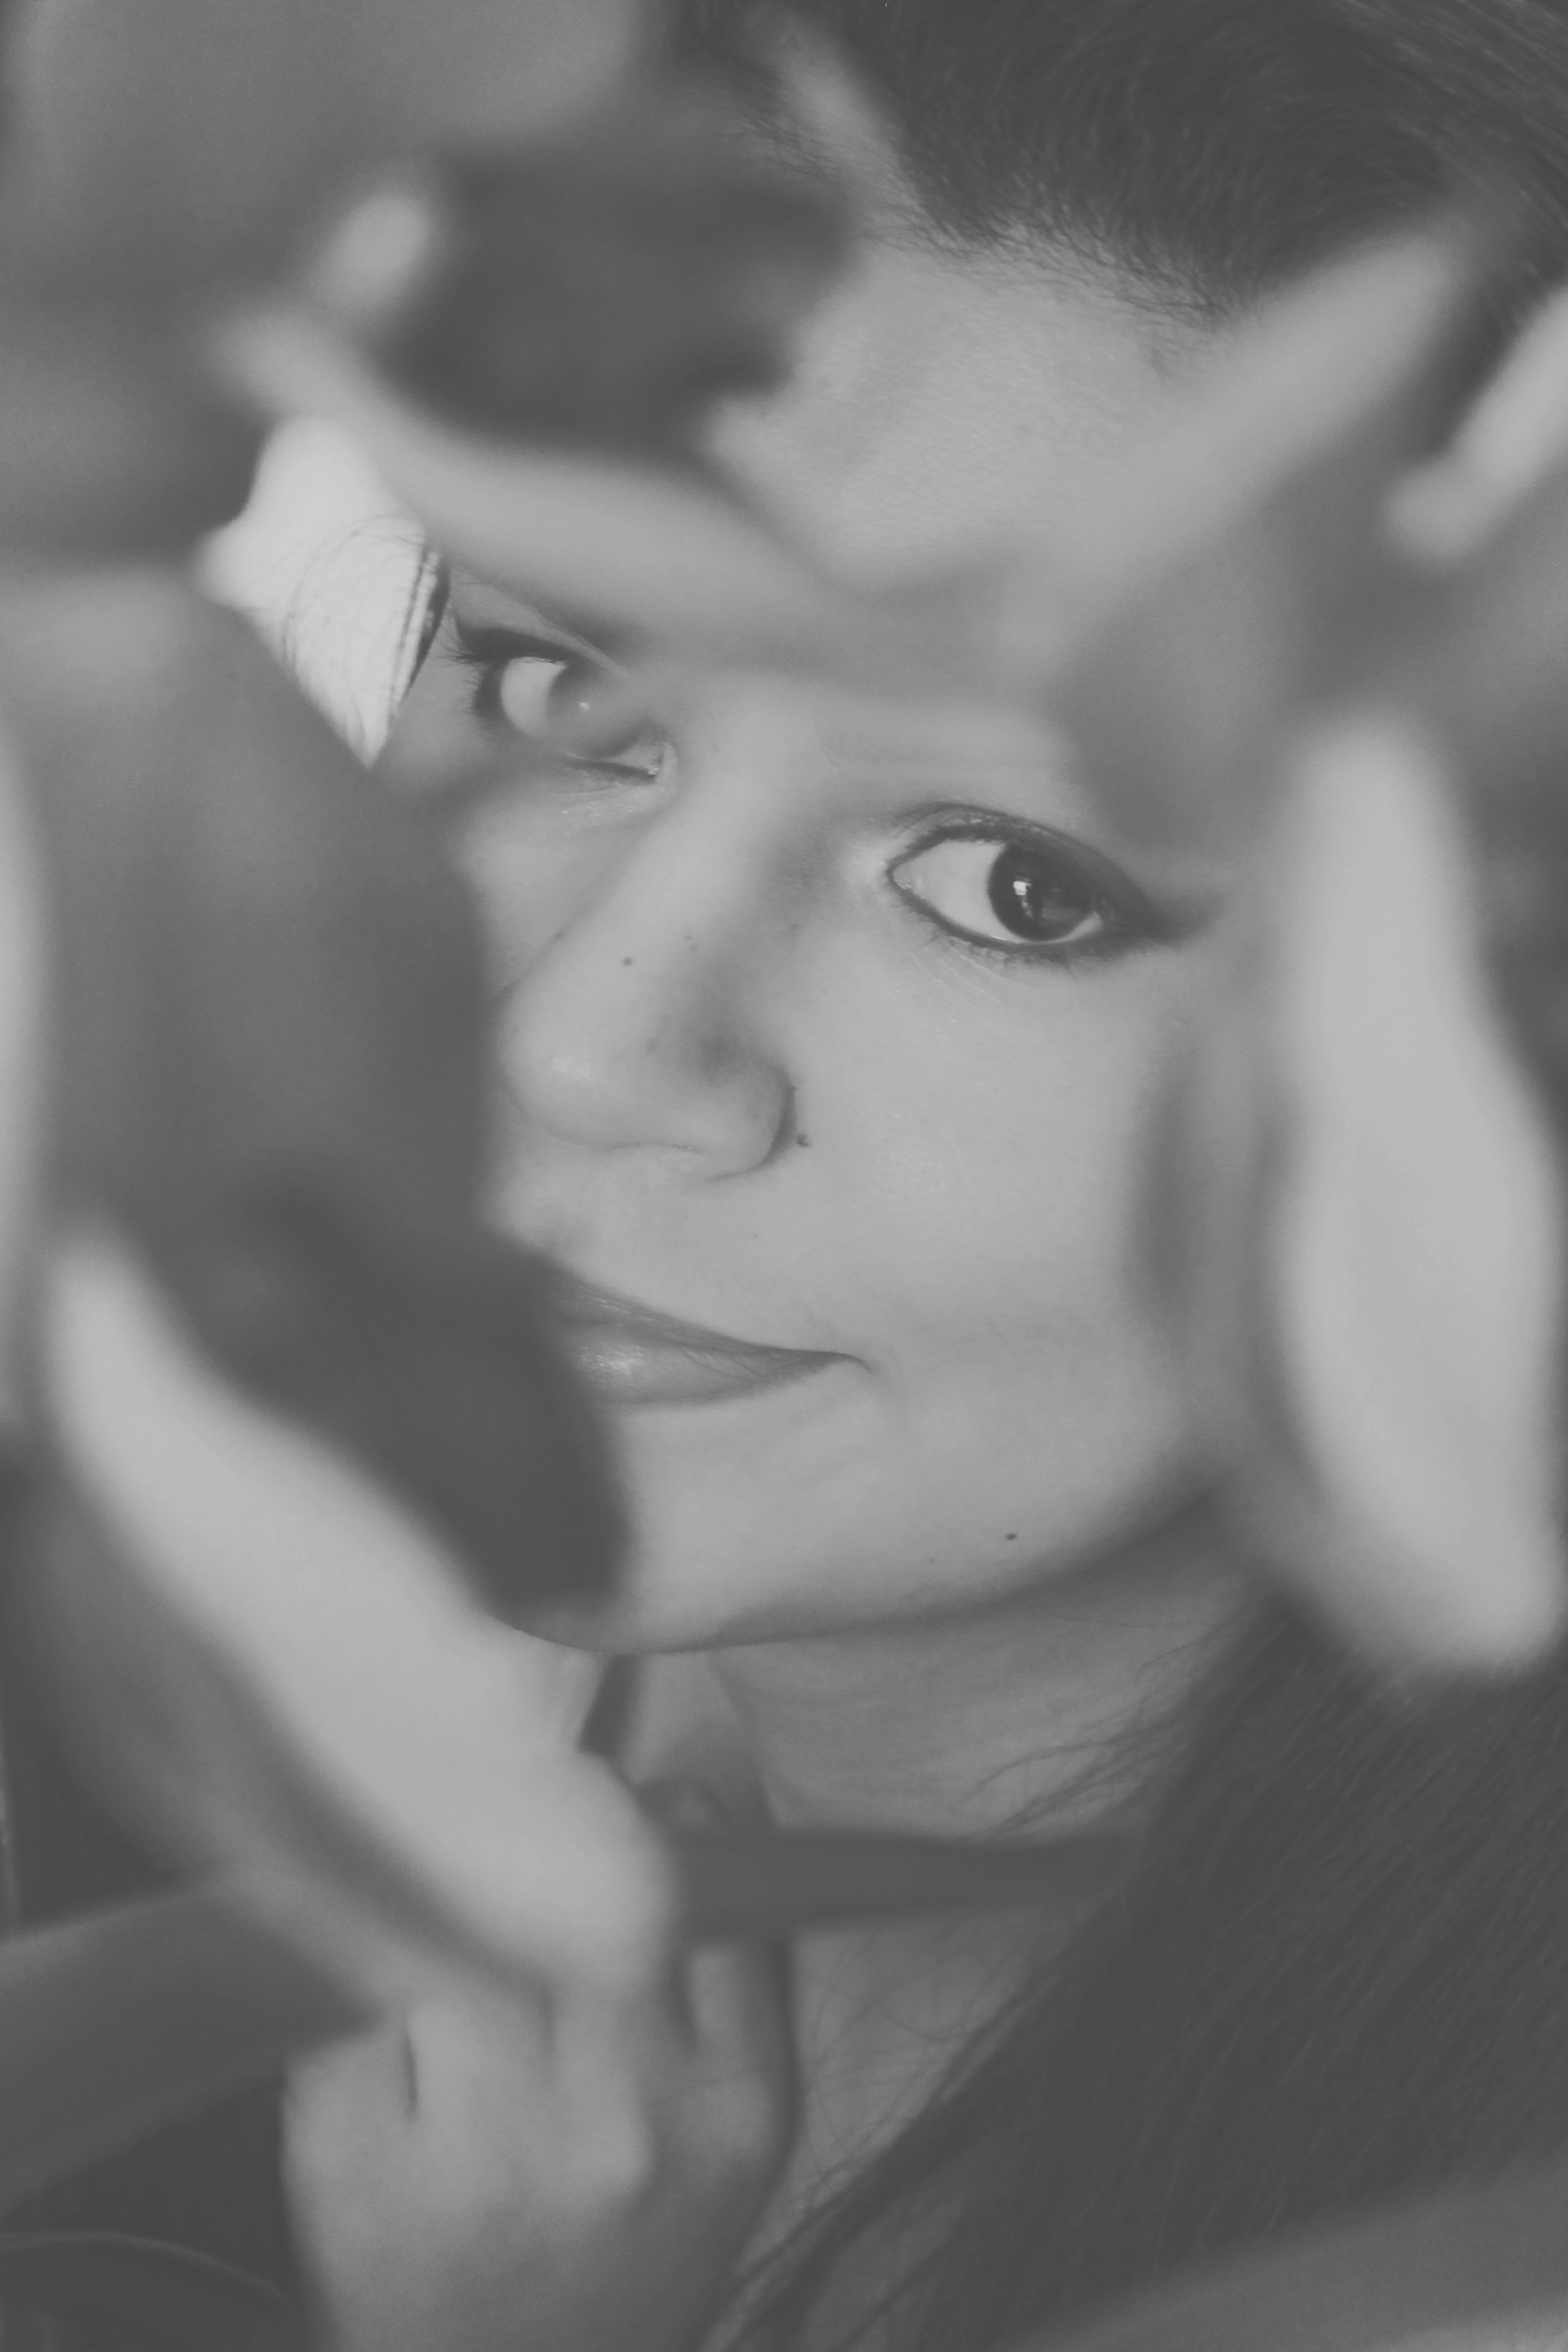
hand, black and white, woman, white, photography, portrait, model, black, monochrome, lady, close up, face, eye, head, photograph, skin, beauty, monochrome photography, portrait photography